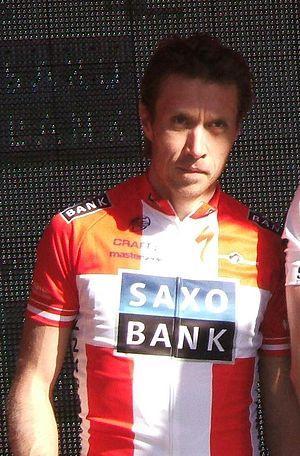
Les championnats du Danemark de cyclisme sur route ont été créés en 1986.
La saison 2010 de l'équipe cycliste Saxo Bank est la dixième de l'équipe. Elle débute en janvier sur le Tour Down Under et se termine en octobre sur la Japan Cup. En tant qu'équipe ProTour, elle participe au calendrier de l'UCI ProTour. L'équipe termine à la 1ʳᵉ place du classement mondial UCI.
L'équipe cycliste Tinkoff est une formation russe de cyclisme professionnel sur route participant au World Tour. Elle courait sous une licence danoise de ses débuts jusqu'en 2013 inclus. L'équipe est dirigée par l'ancien vainqueur du Tour de France Bjarne Riis et est gérée par l'entreprise Tinkoff Sport qui fait suite au rachat de la structure initiale Riis Cycling par Oleg Tinkov en fin d'année 2013. Le sponsor principal, Tinkoff à partir de 2014, succède dans ce rôle à la banque danoise devenue sponsor secondaire Saxo Bank, qui a elle-même succédé à CSC, une entreprise américaine de services en technologie de l'information de 92 000 salariés.